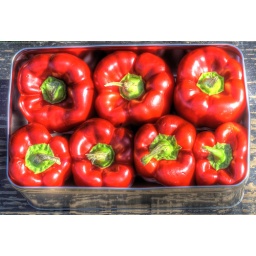
Seven peppers sitting in a silver box